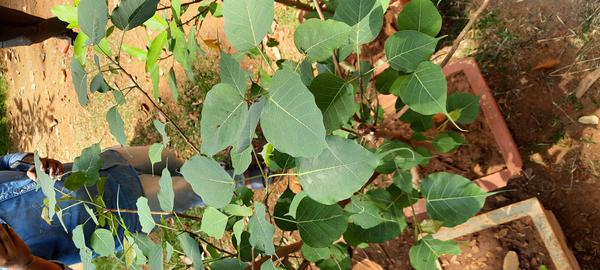
Plant: Arali